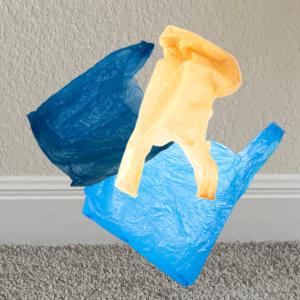
Label: plasticbags